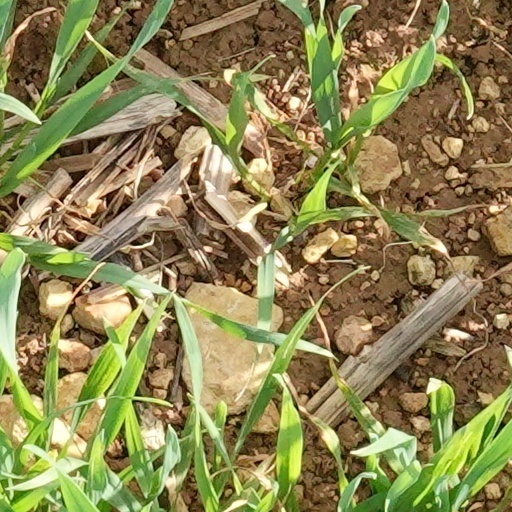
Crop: wheat